Szentgyörgymező

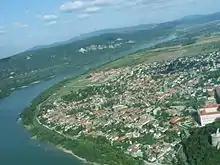
Aerial photograph, 2008

Szentgyörgymező (German: Georgenfeld, meaning: "St. George's field") is the northern part of the city of Esztergom in Hungary, on the right bank of the river Danube. It was a separate village until 1895, when it was merged with the "Royal Esztergom" as 4th district, along with neighboring Víziváros and Szenttamás. In the northern part of Szentgyörgymező lies a military cemetery, where 604 Hungarian and 175 Austrian soldiers of the 1848 revolution are buried. This is the biggest cemetery of the 1848 revolution.